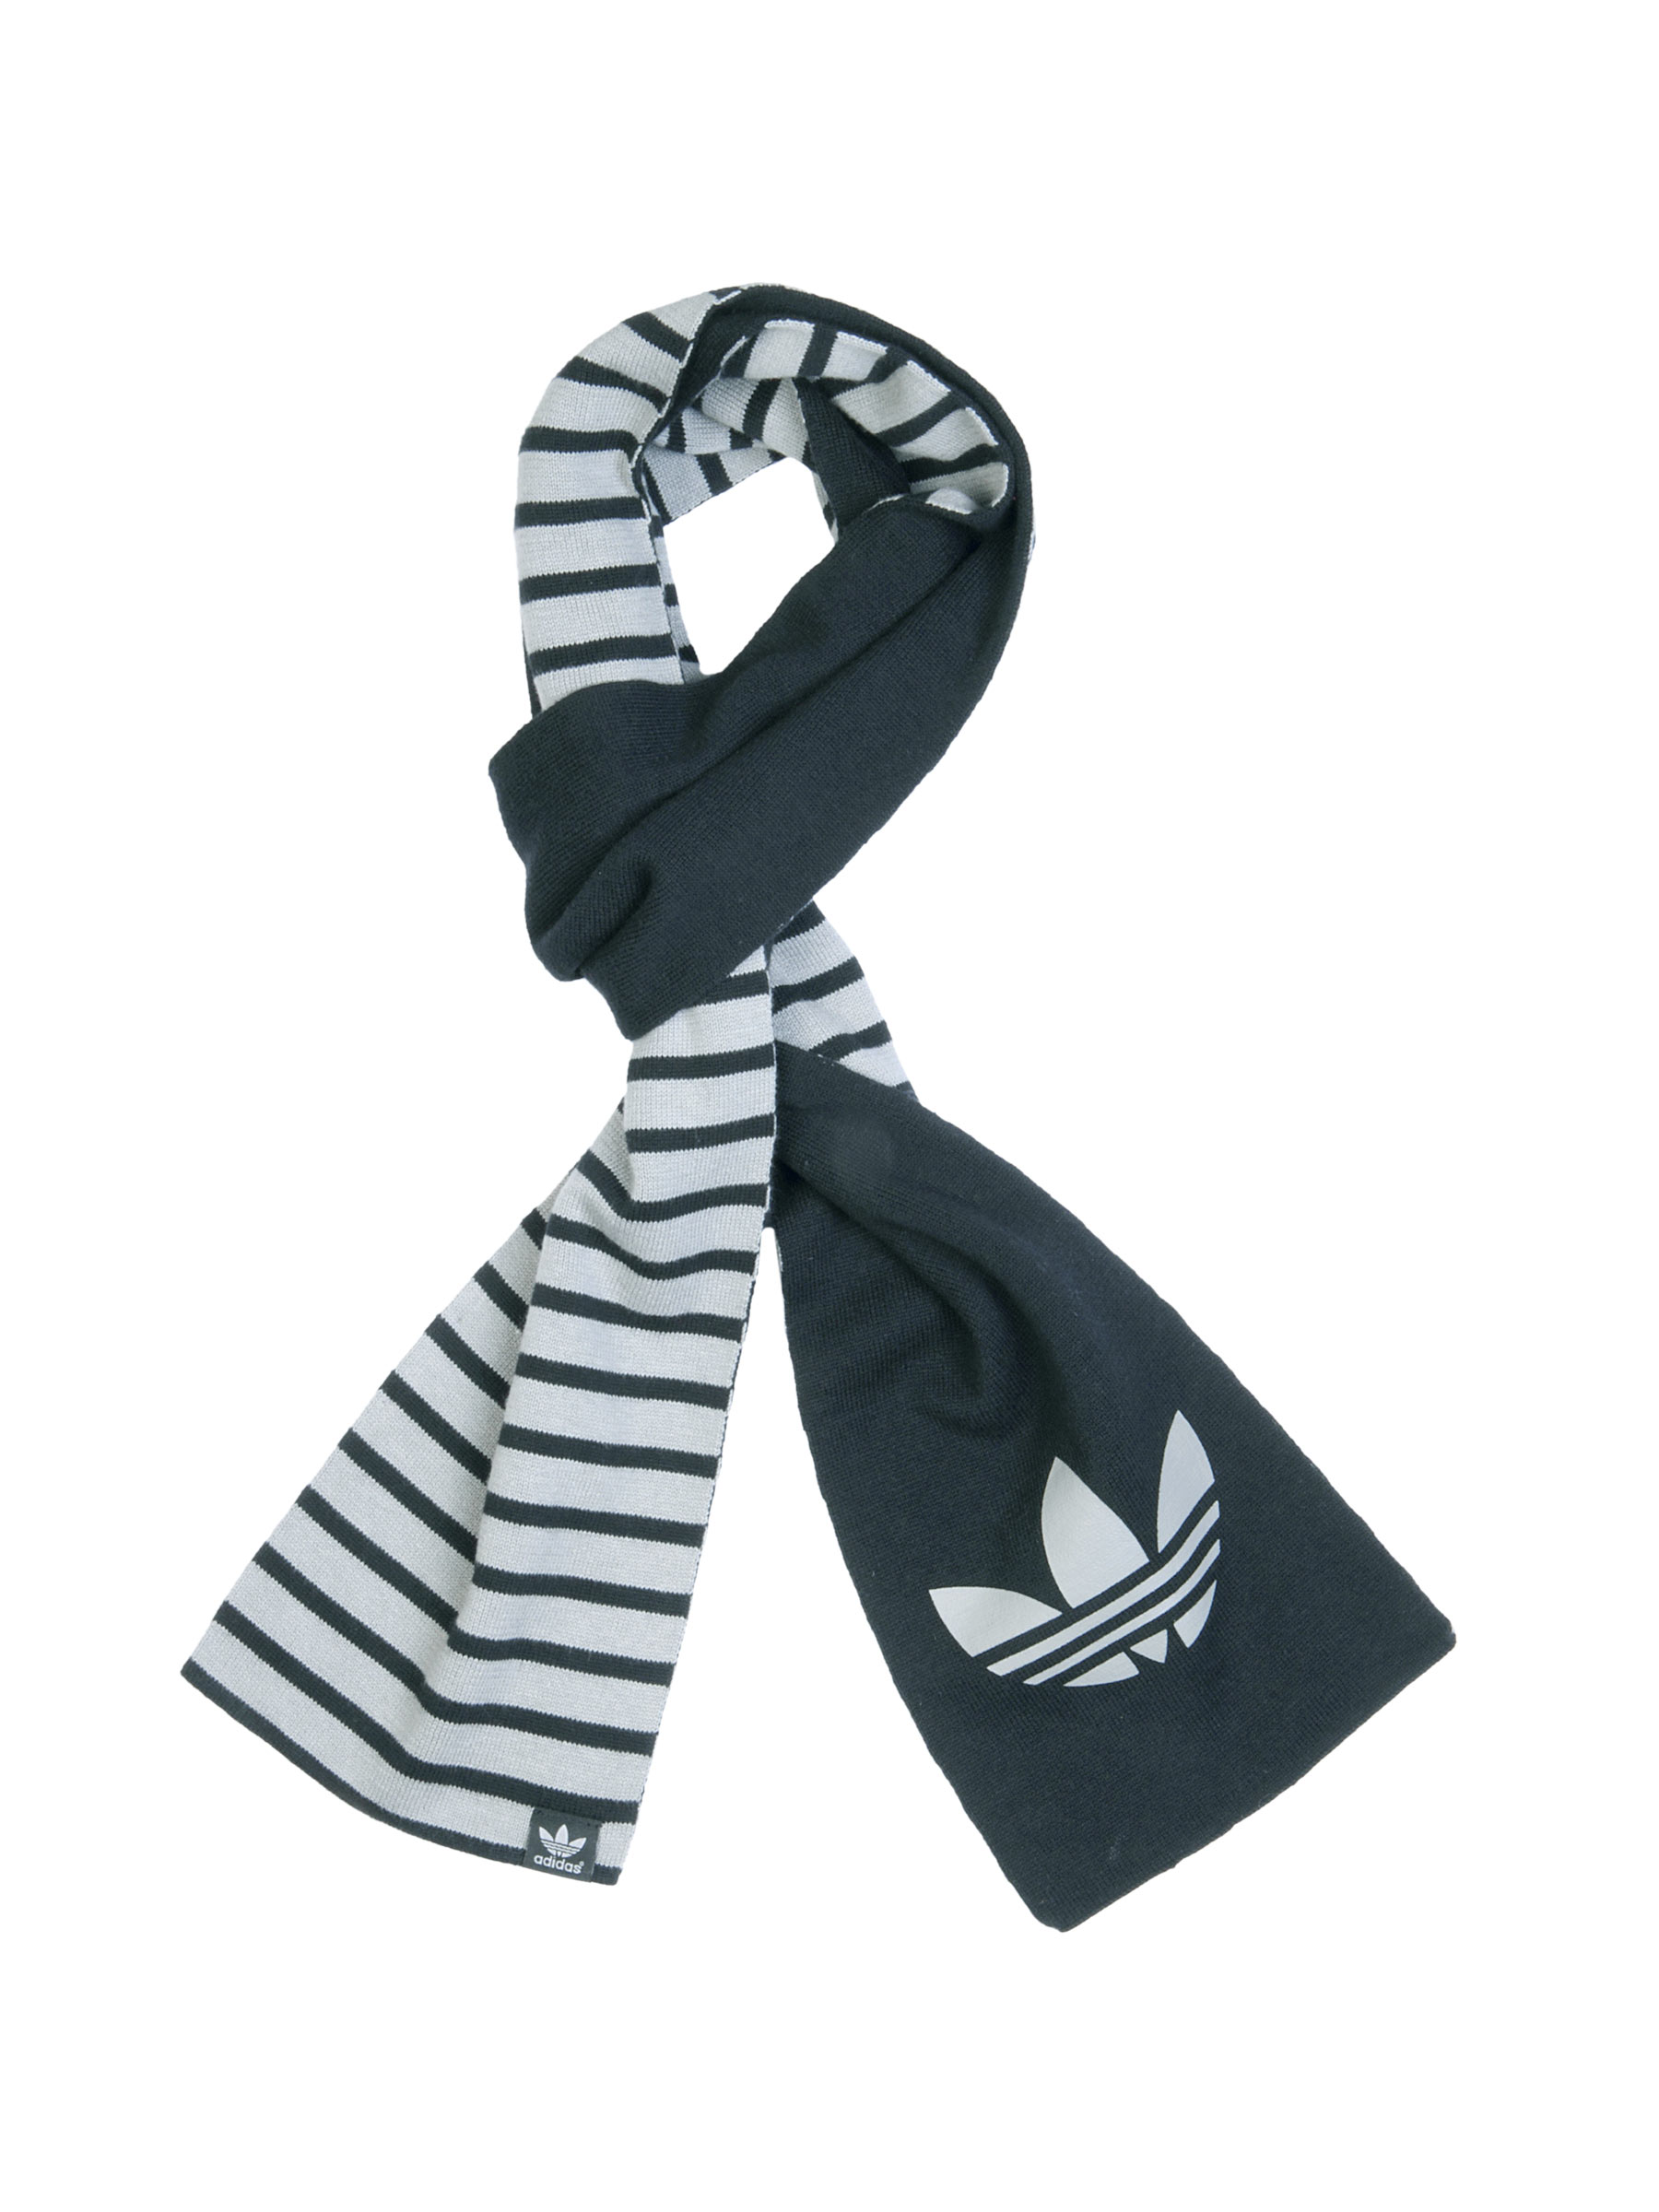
ADIDAS Originals Unisex Black Scarf
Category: Accessories / Scarves / Scarves
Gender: Unisex
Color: Black
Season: Fall 2011
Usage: Casual